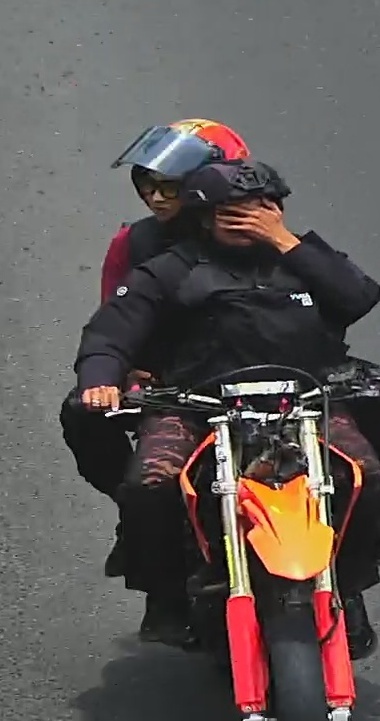
person-with-helmet: 2
person-without-helmet: 0